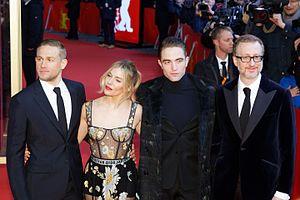
James Gray est un réalisateur, scénariste et producteur américain.
La Berlinale 2017, 67ᵉ édition du festival international du film de Berlin, se déroule du 9 au 19 février 2017.
The Lost City of Z est un film d'aventure historique américain écrit et réalisé par James Gray, sorti en 2016. Il s’agit de l'adaptation du récit La Cité perdue de Z de David Grann, lui-même inspiré des aventures de Percy Fawcett.